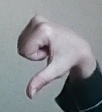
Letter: waw